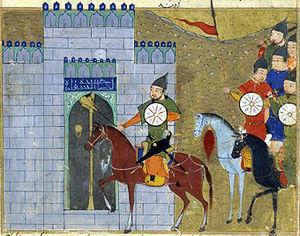
Siège de Beijing (1213/1214). Jami al-tawarikh, Rashid al-Din. Русский: Осада Пекина. Джами ат-таварих Рашид ад-Дина.
L'Invasion mongole en Chine est une série de grandes campagnes militaires conduites par les Mongols pour envahir la Chine historique. Elle s’étend sur six décennies du XIIIᵉ siècle et entraine la défaite et la destruction de la dynastie Jin, de la dynastie des Xia occidentaux, du Royaume de Dali et de la dynastie Song. L’invasion commence sous Gengis Khan par des raids à petite échelle contre les Xia occidentaux en 1205 et 1207. Plus de 70 ans plus tard, en 1279, le chef mongol Kubilai Khan fonde la dynastie Yuan et écrase le dernier foyer de résistance pro-Song, ce qui marque le début de la domination mongole/Yuan sur toute la Chine. Pour la première fois dans son histoire, l'ensemble du territoire chinois est conquis et gouverné par une dynastie d'origine non-Han.